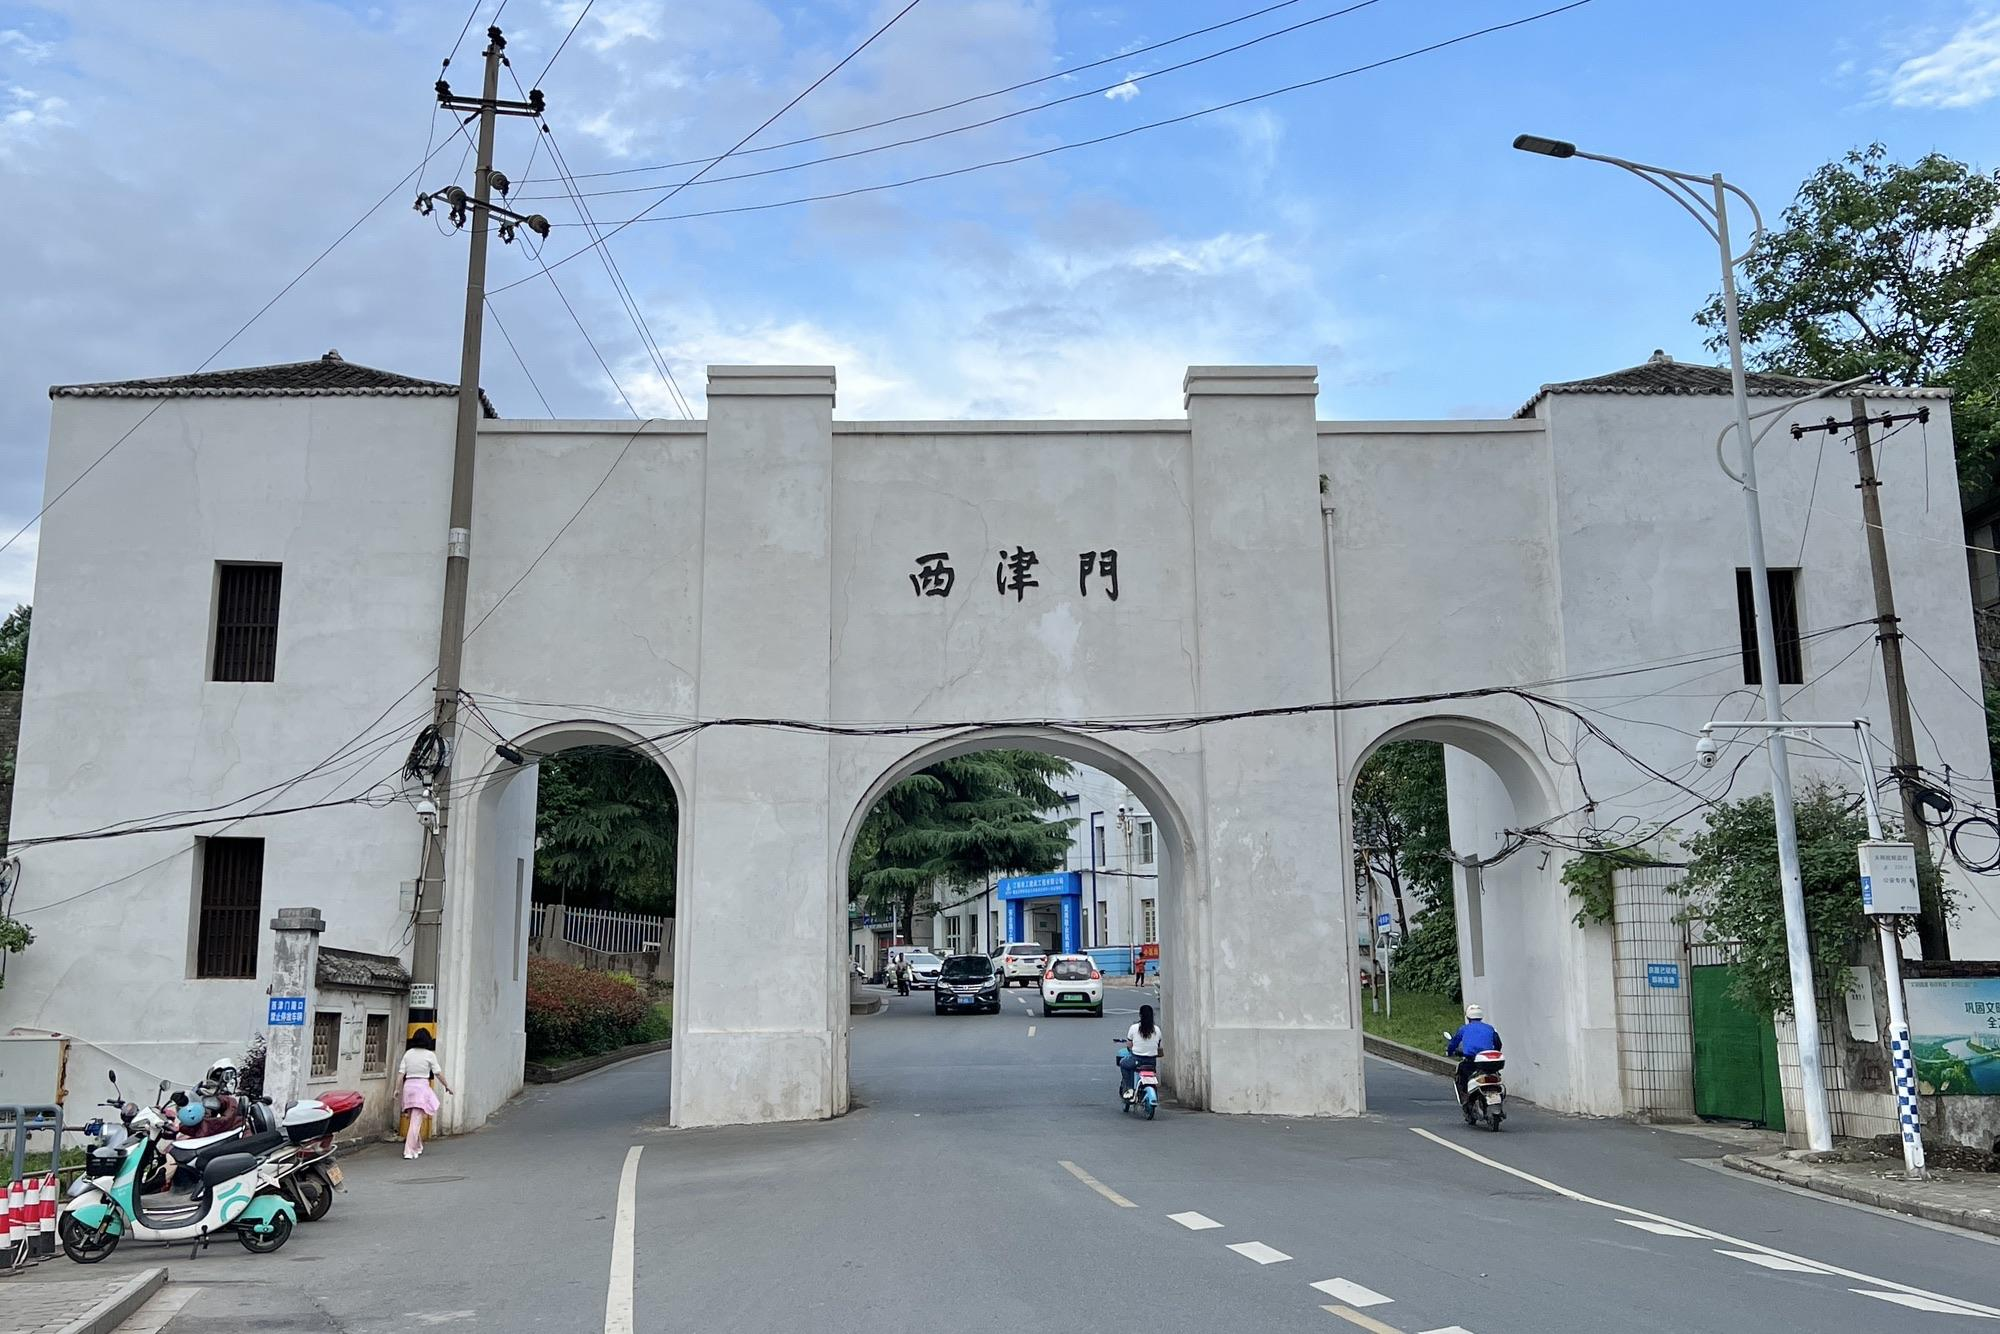
地标名称：西津门
所在城市：赣州市·章贡区